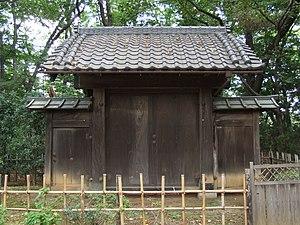
Le domaine d'Iwatsuki est un domaine féodal japonais de l'époque d'Edo. Situé dans la province de Musashi, son quartier général se trouve au château d'Iwatsuki.